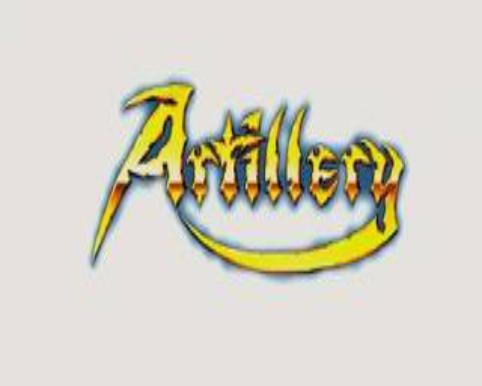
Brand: Artillery
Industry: Leisure